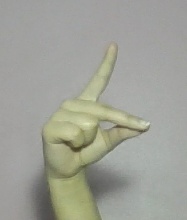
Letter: ta